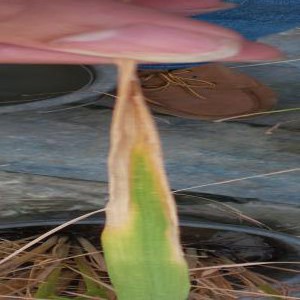
Disease: Bacterialblight